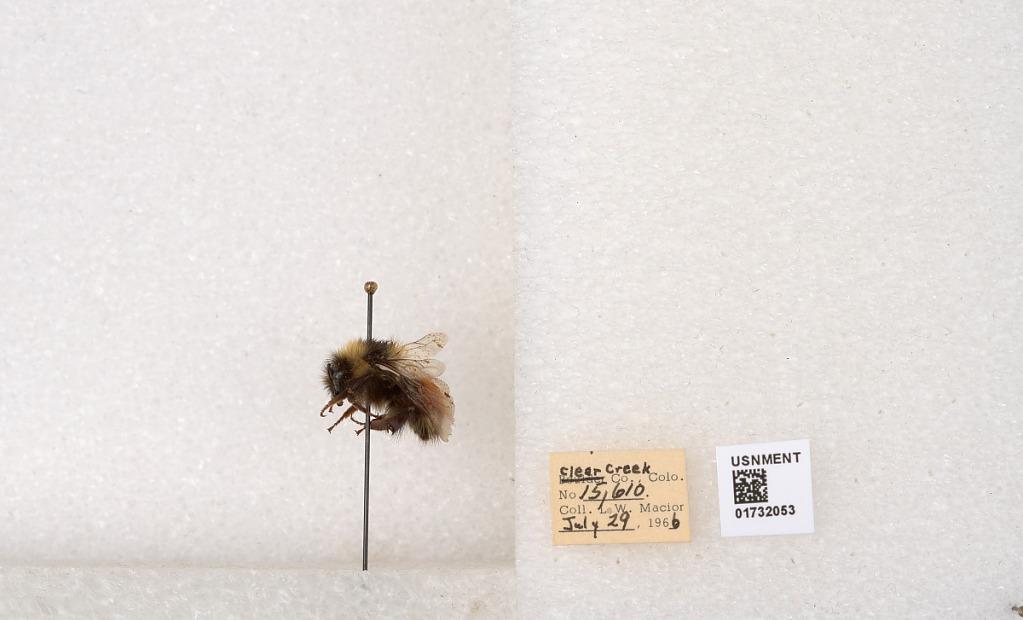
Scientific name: Bombus (Pyrobombus) sylvicola Kirby
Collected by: L. Macior
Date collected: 1966-7-29
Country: United States
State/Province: Colorado
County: Clear Creek
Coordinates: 39.7006, -105.694